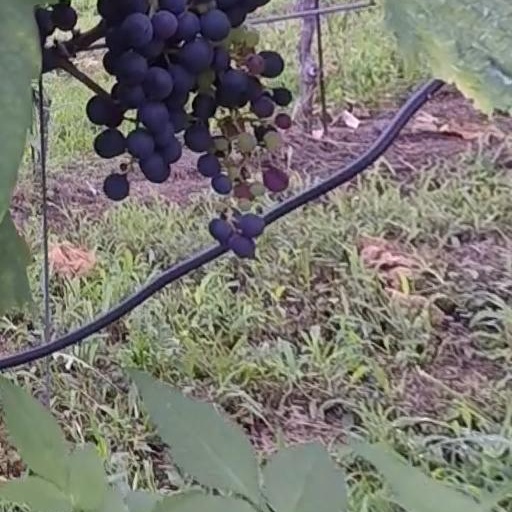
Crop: grape